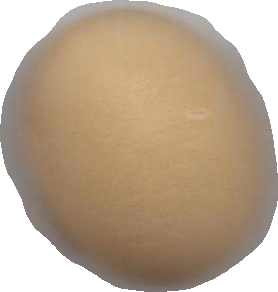
Variety: Grobogan